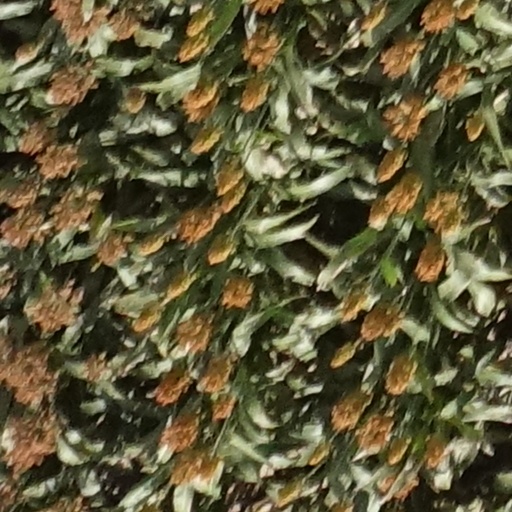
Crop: sorghum